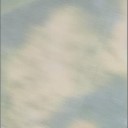
Label: Leaf_rust